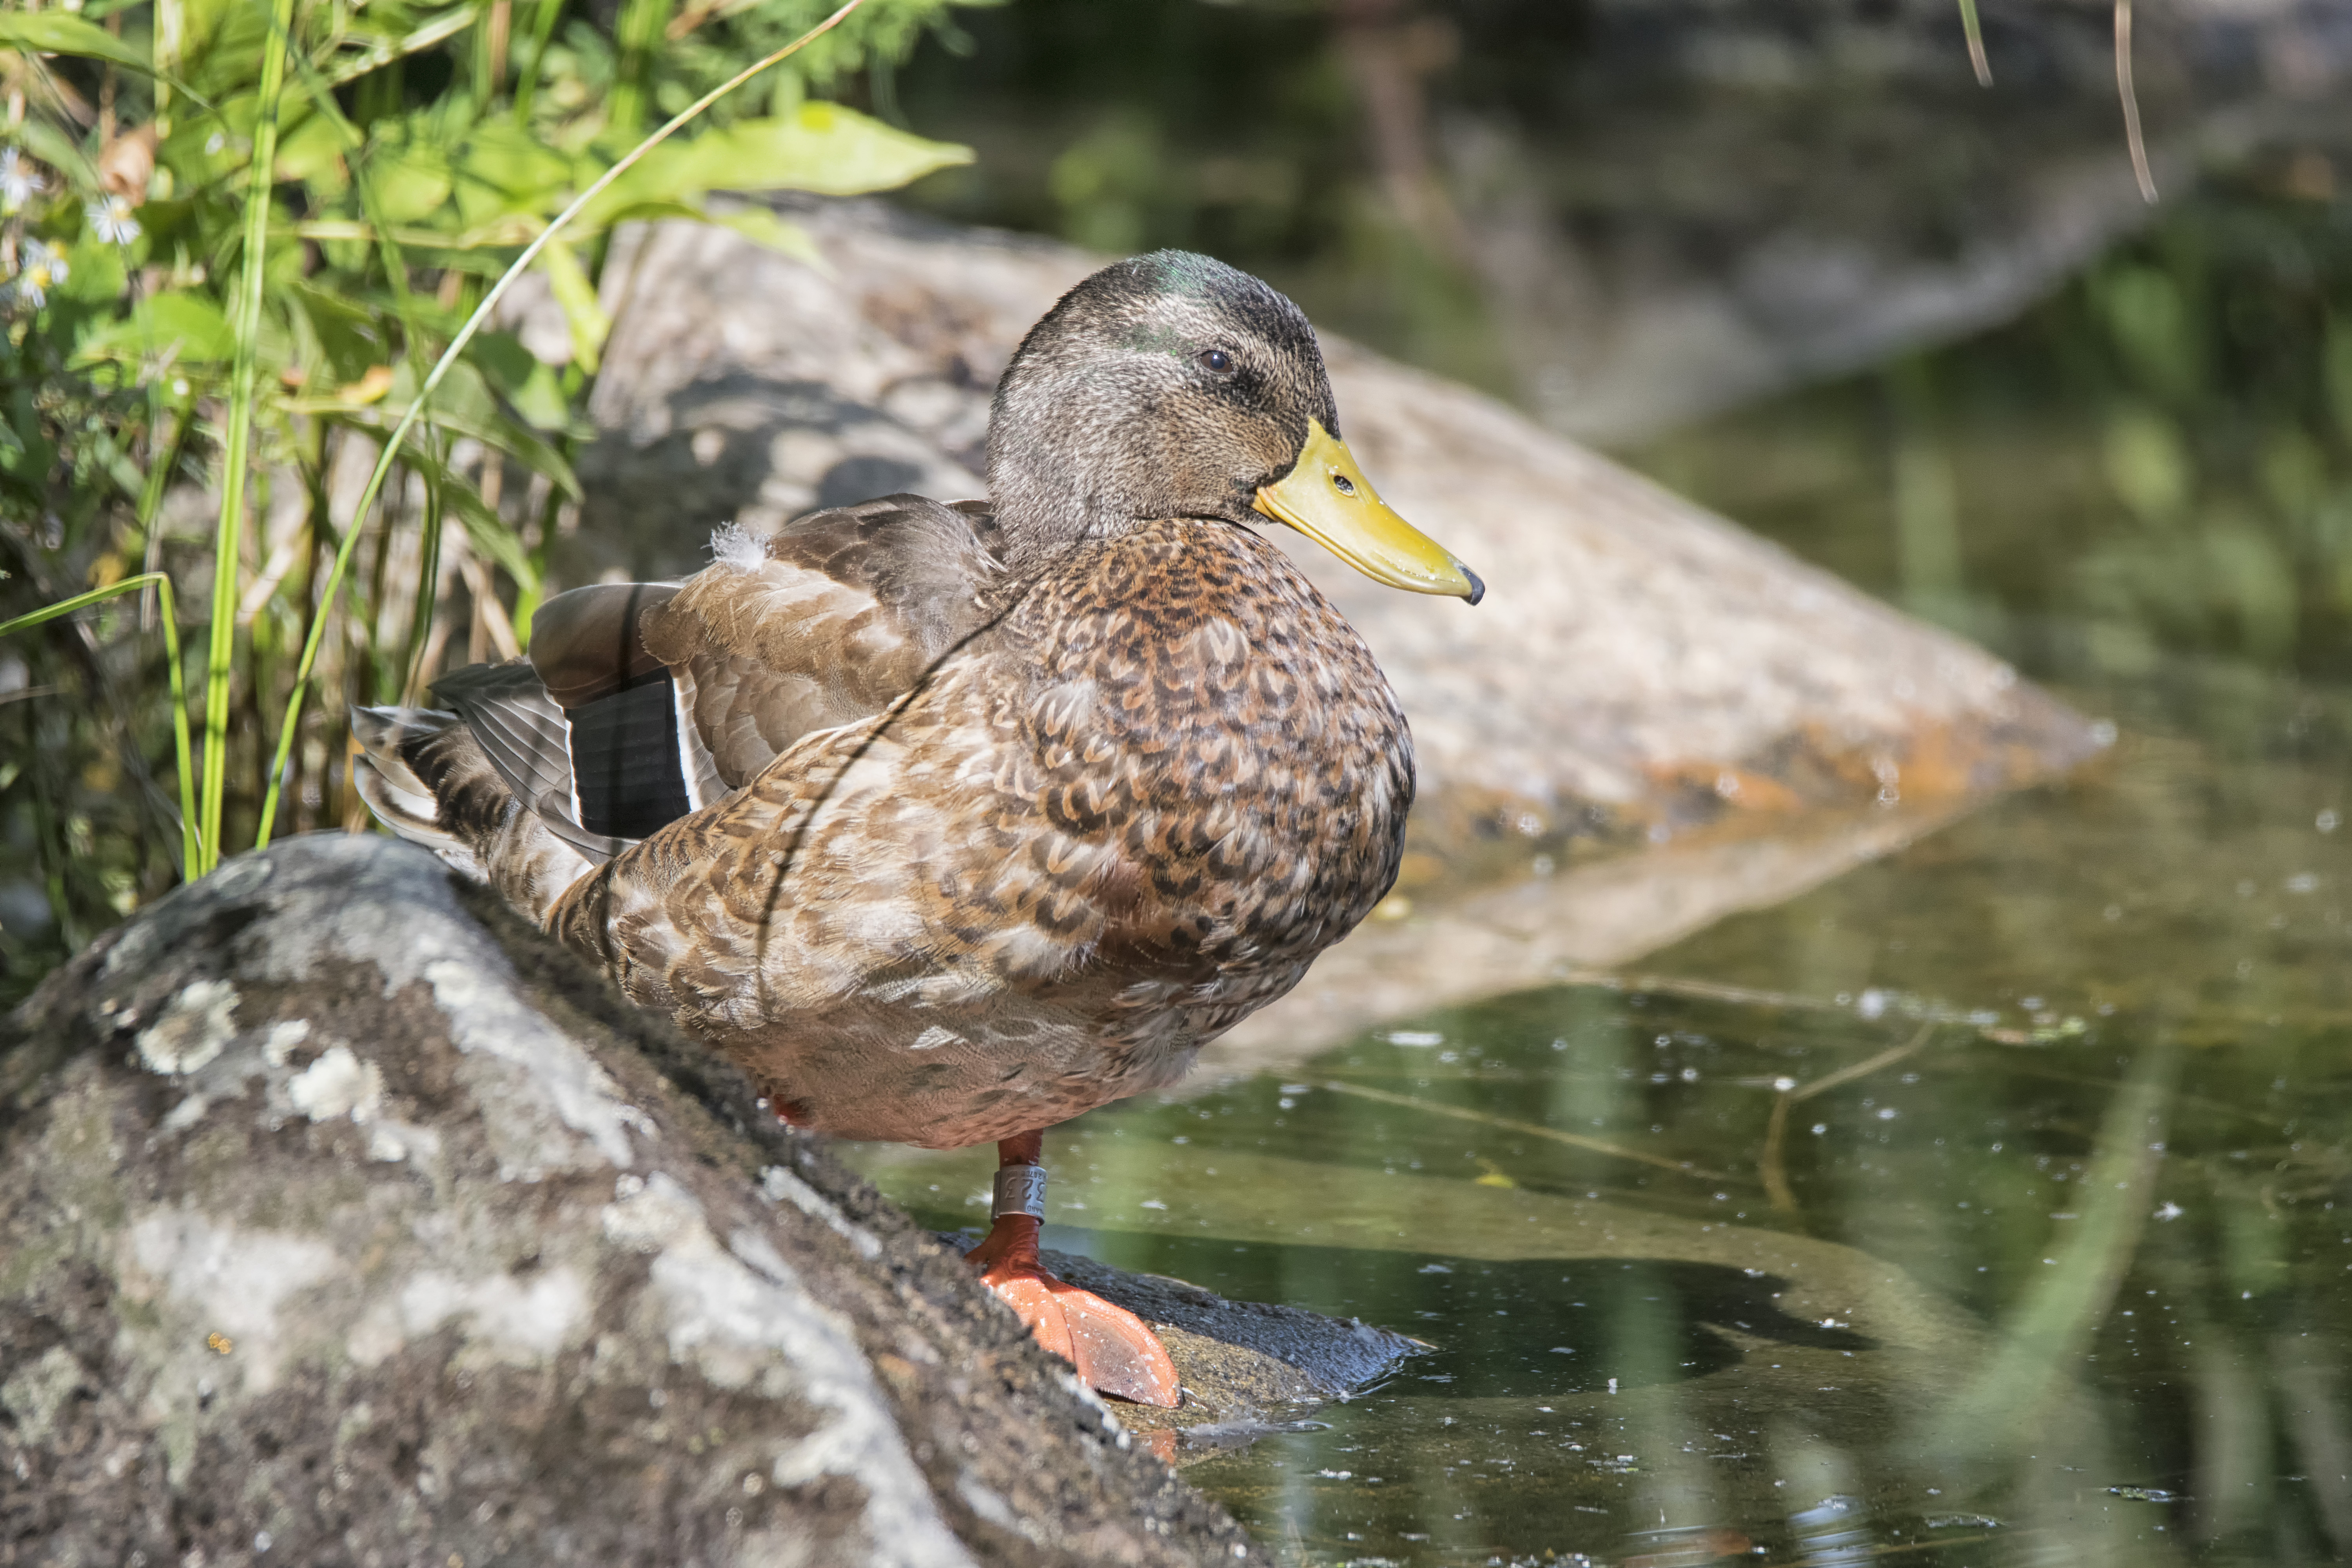
nature, bird, city, wildlife, beak, fauna, de, of, duck, canada, vertebrate, quebec, montreal, waterfowl, water bird, mallard, ville, ducks geese and swans